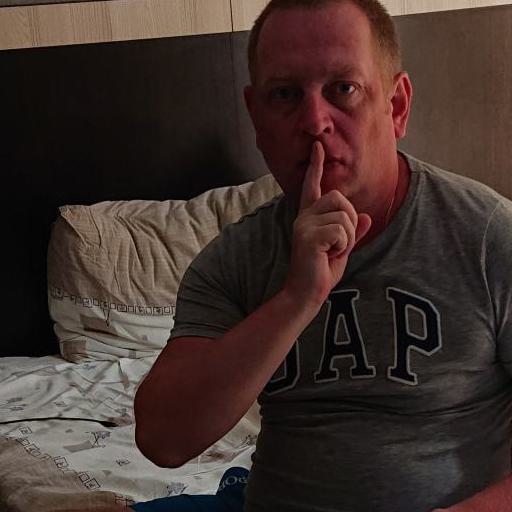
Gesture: mute